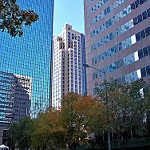
Scene: Outdoor